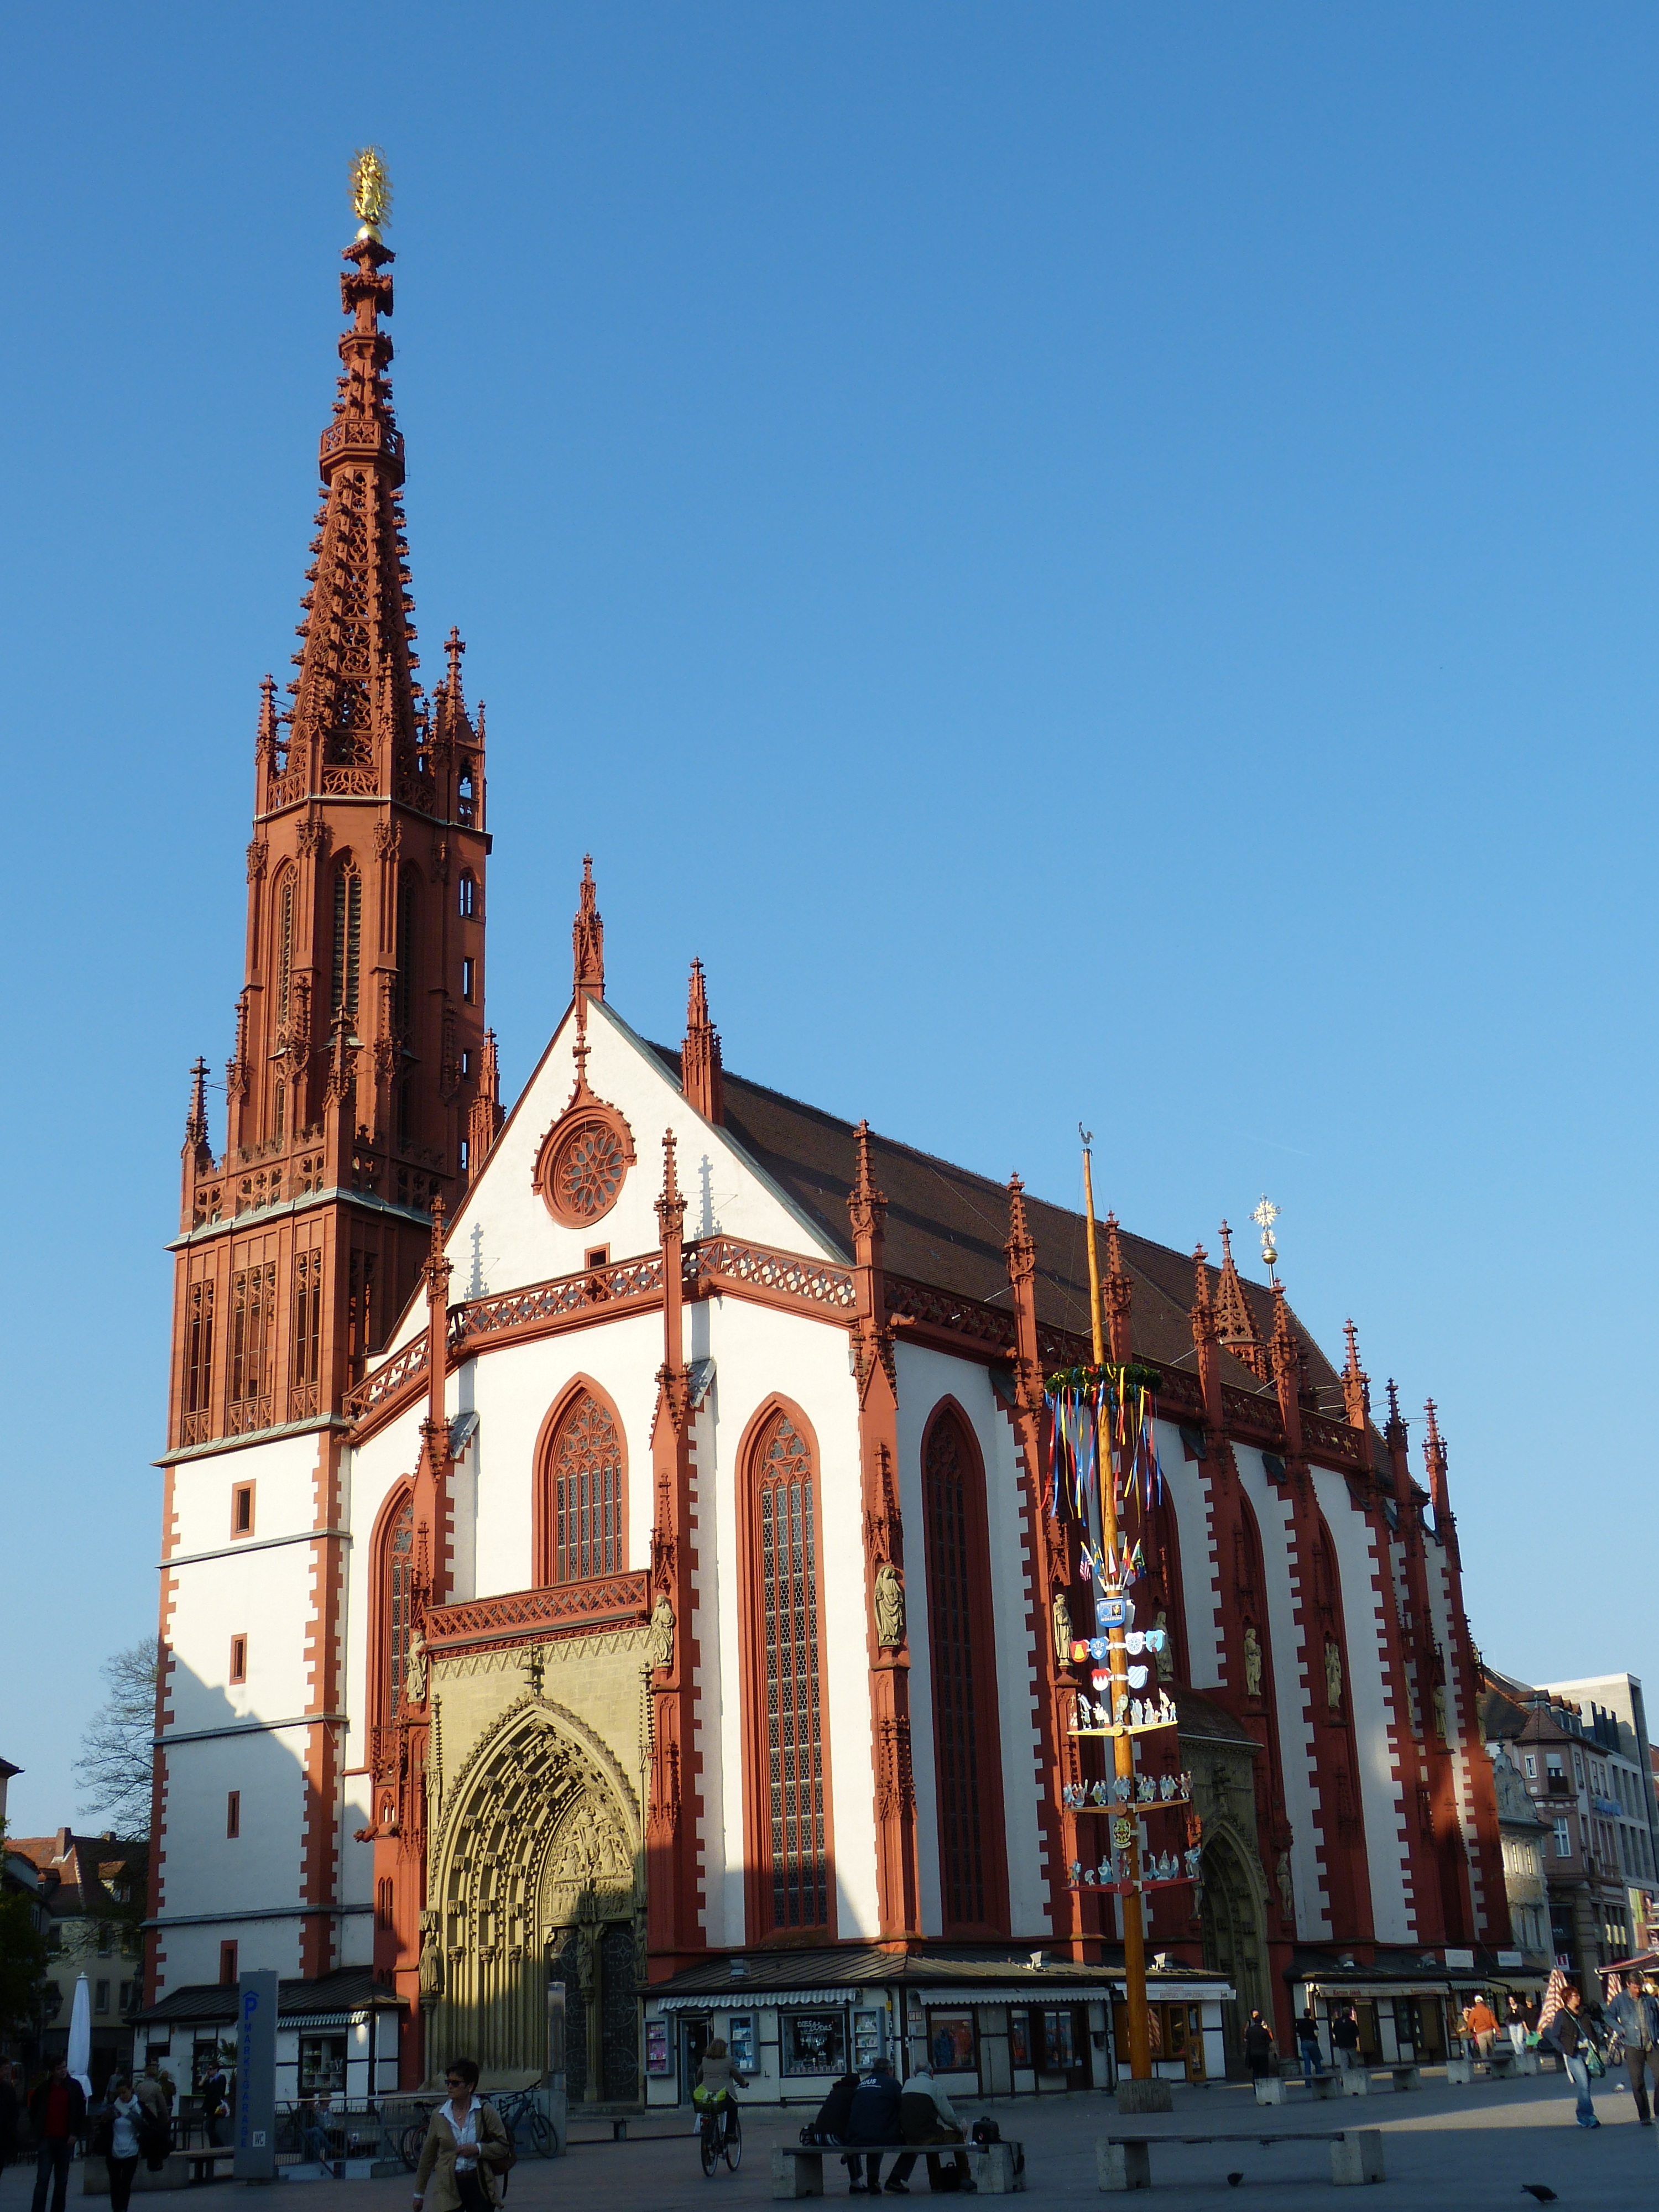
town, building, cityscape, tower, plaza, landmark, facade, market, church, cathedral, gothic, place of worship, places of interest, old town, bavaria, historically, swiss francs, w rzburg, historic site, mary's chapel